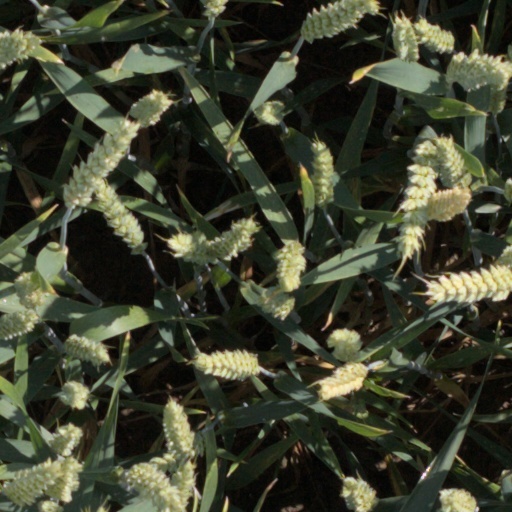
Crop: wheat